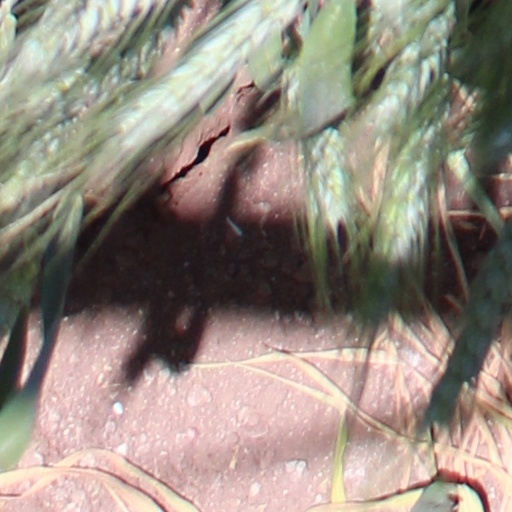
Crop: wheat